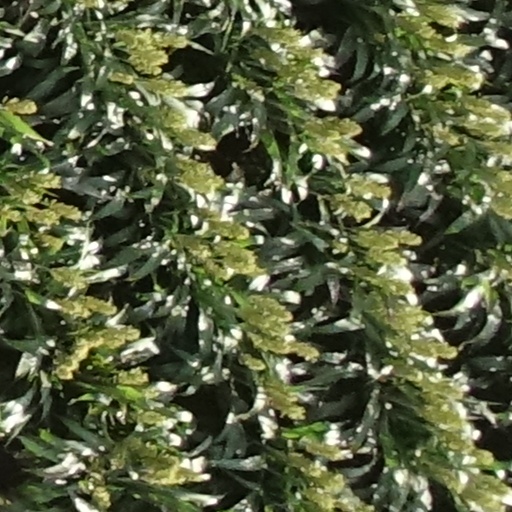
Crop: sorghum